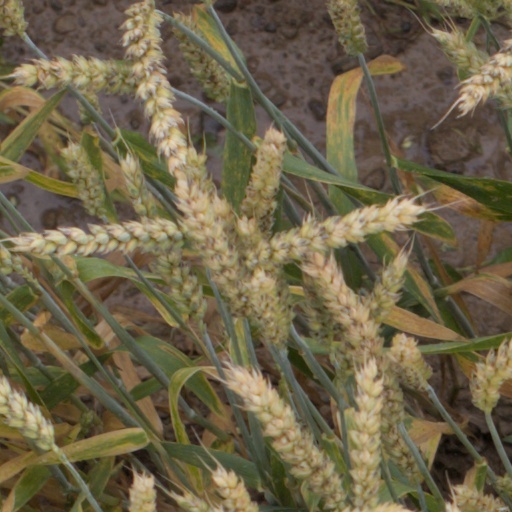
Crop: wheat